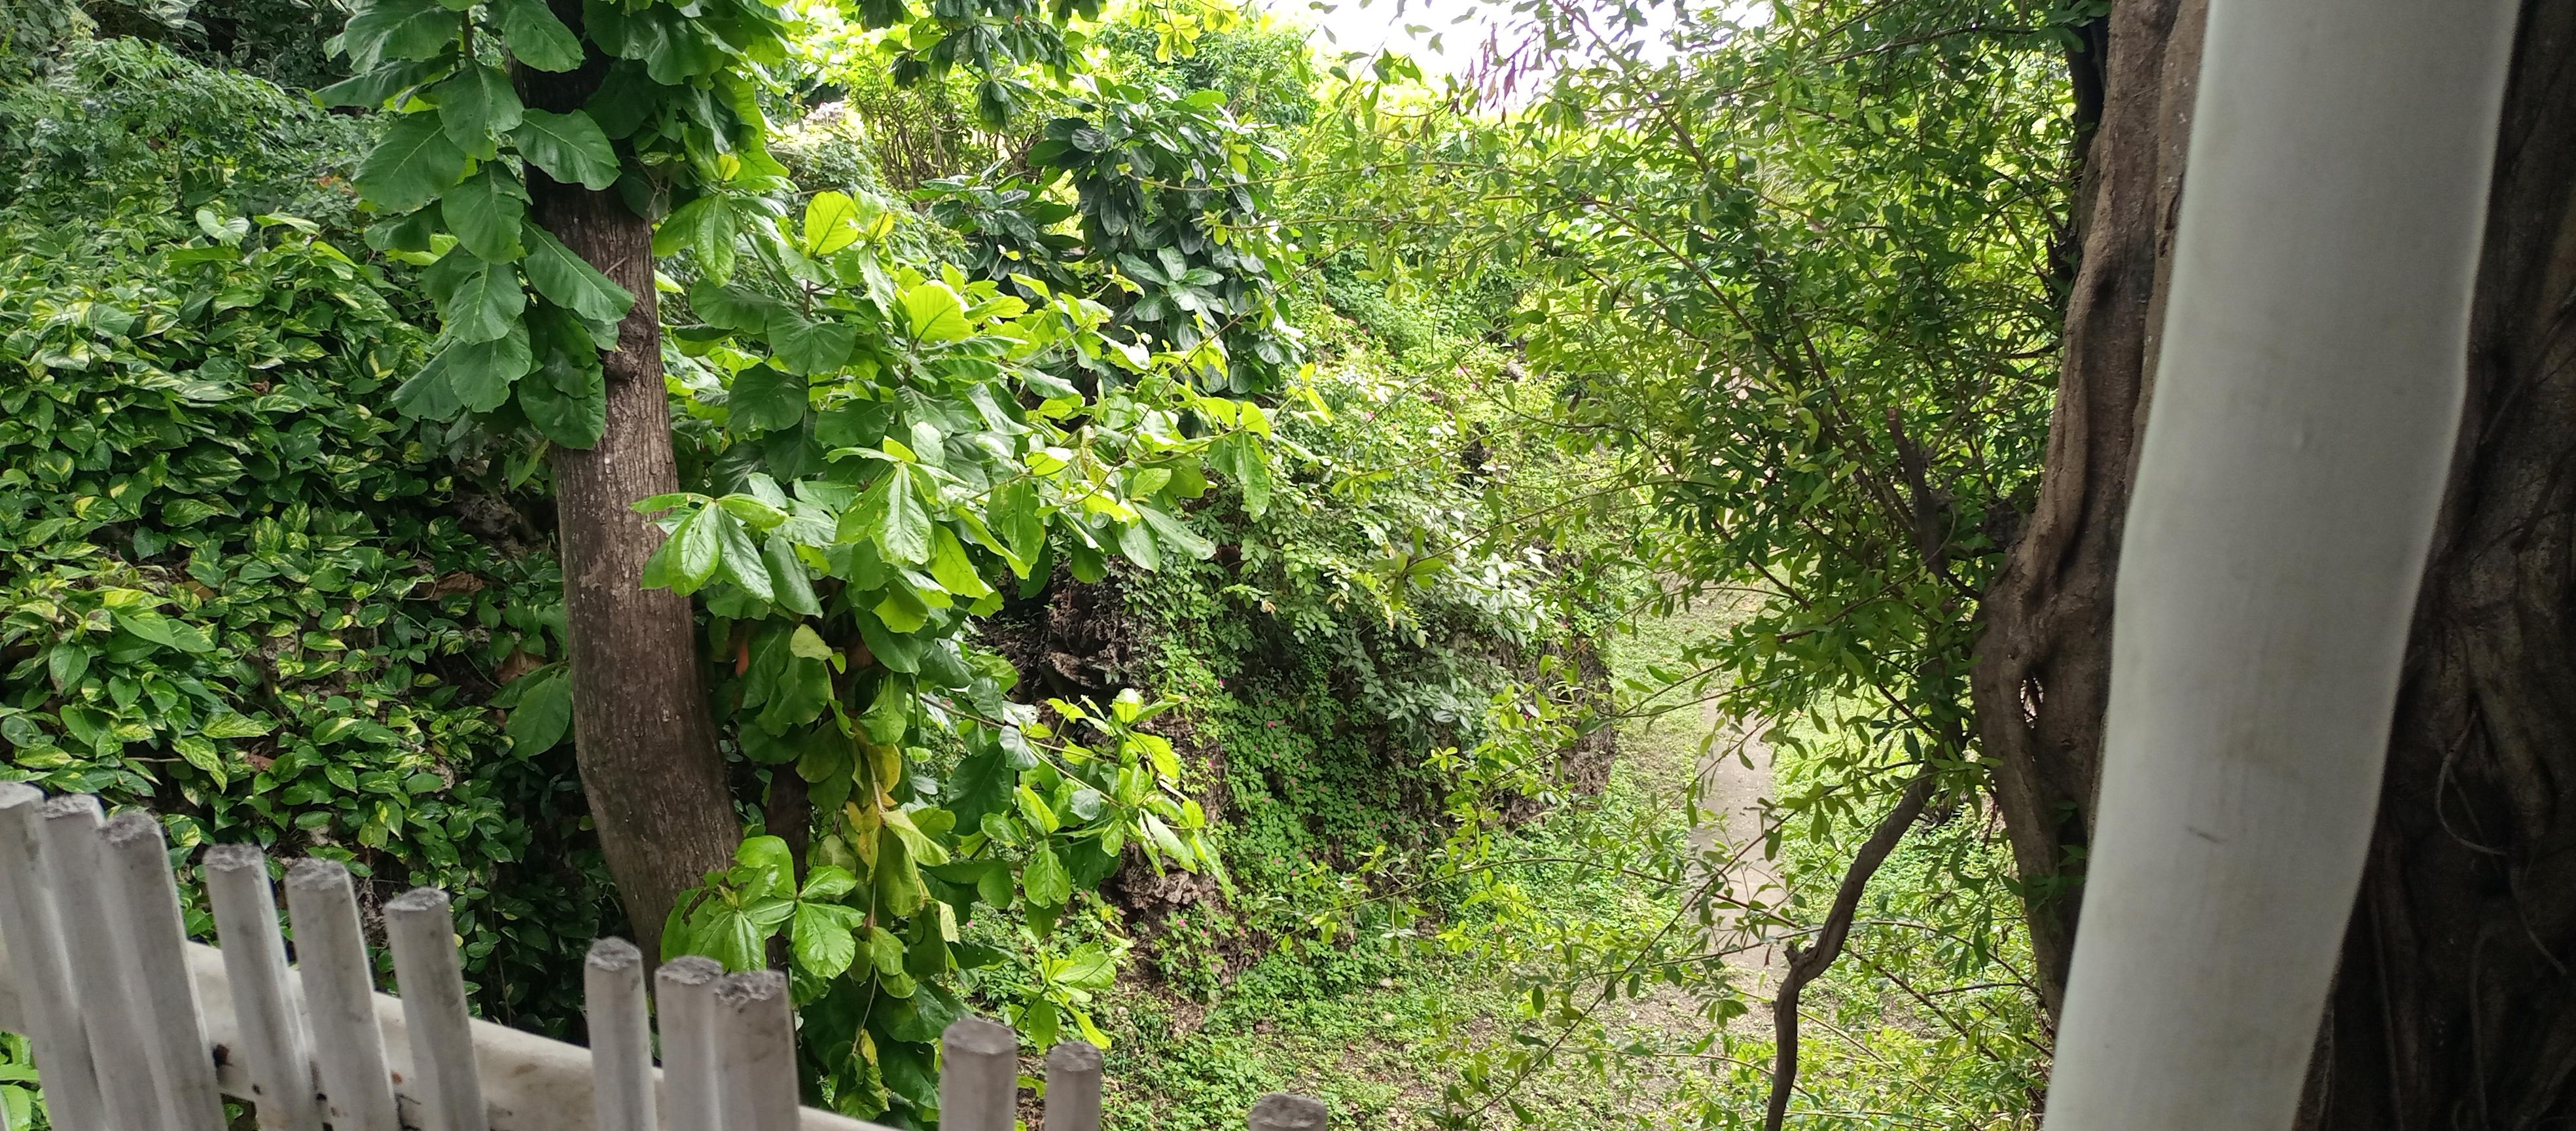
Mazingira ya rangi ya kijani yenye miti iliyokusanyika na matawi makubwa mapana. Kinjia kidogo kinaonekana, gogo na vimiti vidogo vilivyopakwa rangi nyeupe kando.